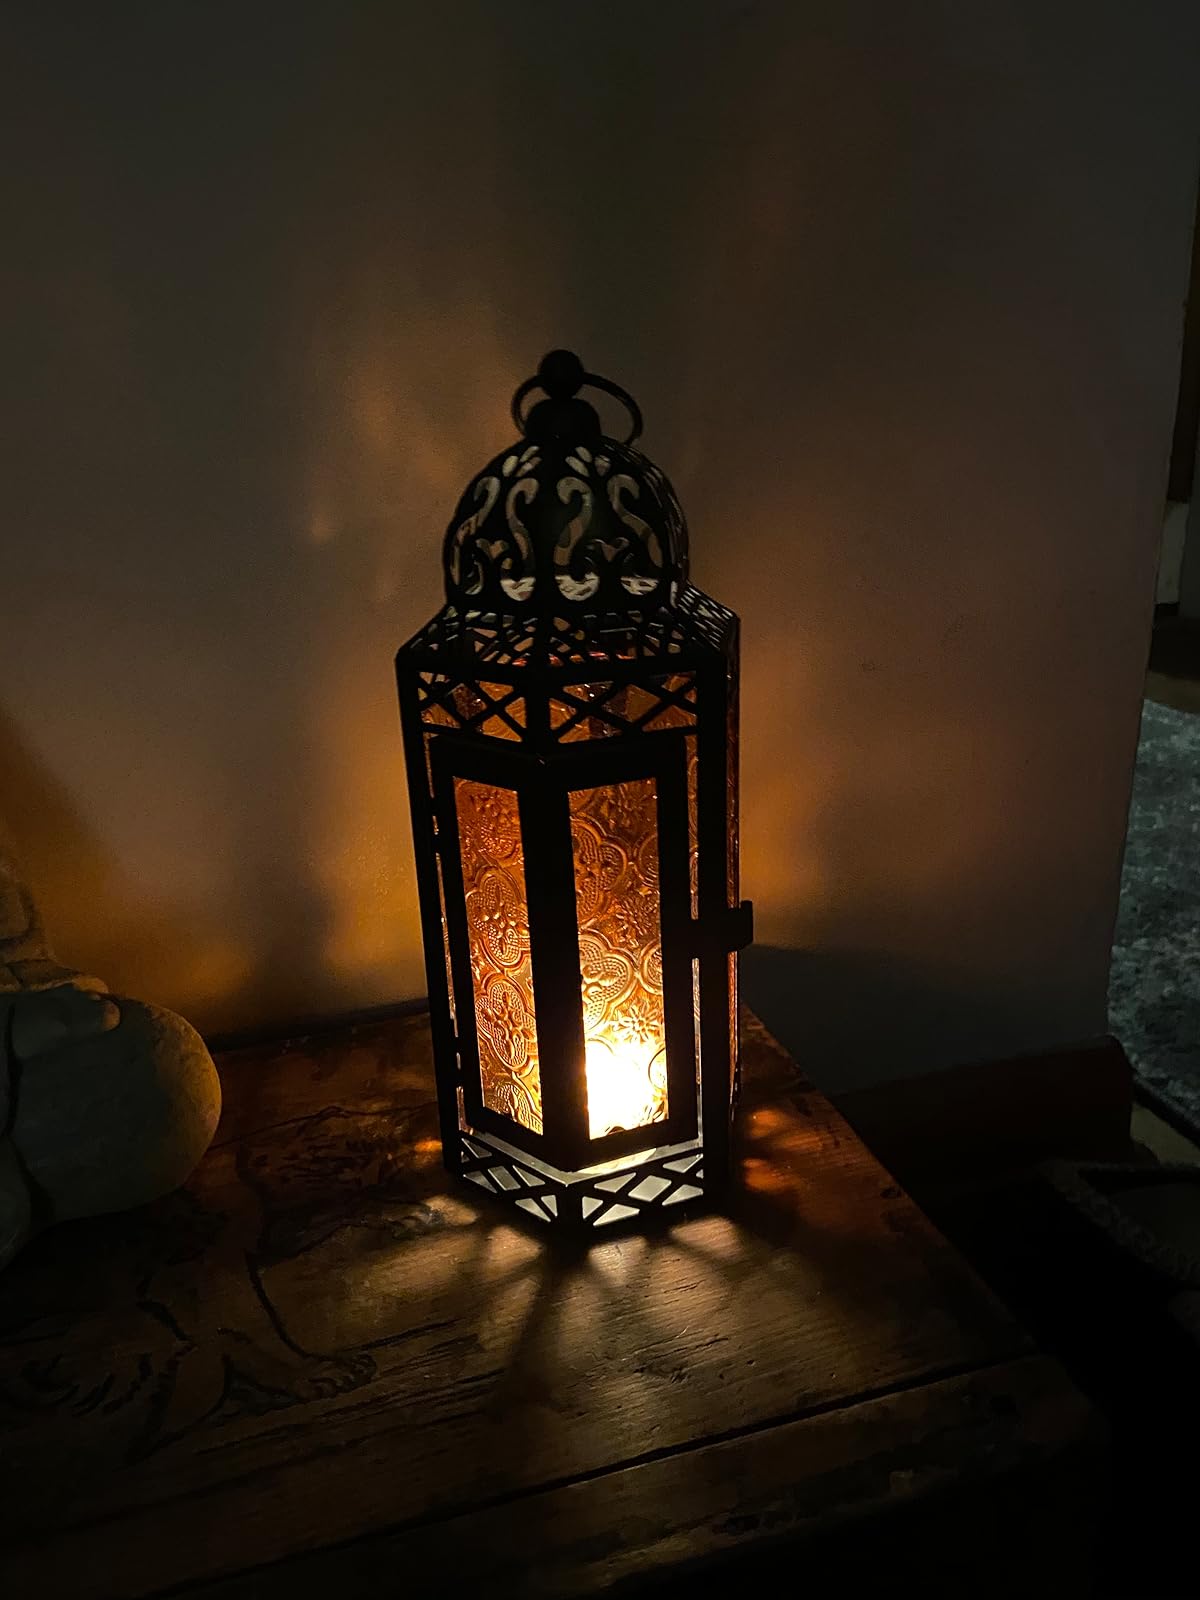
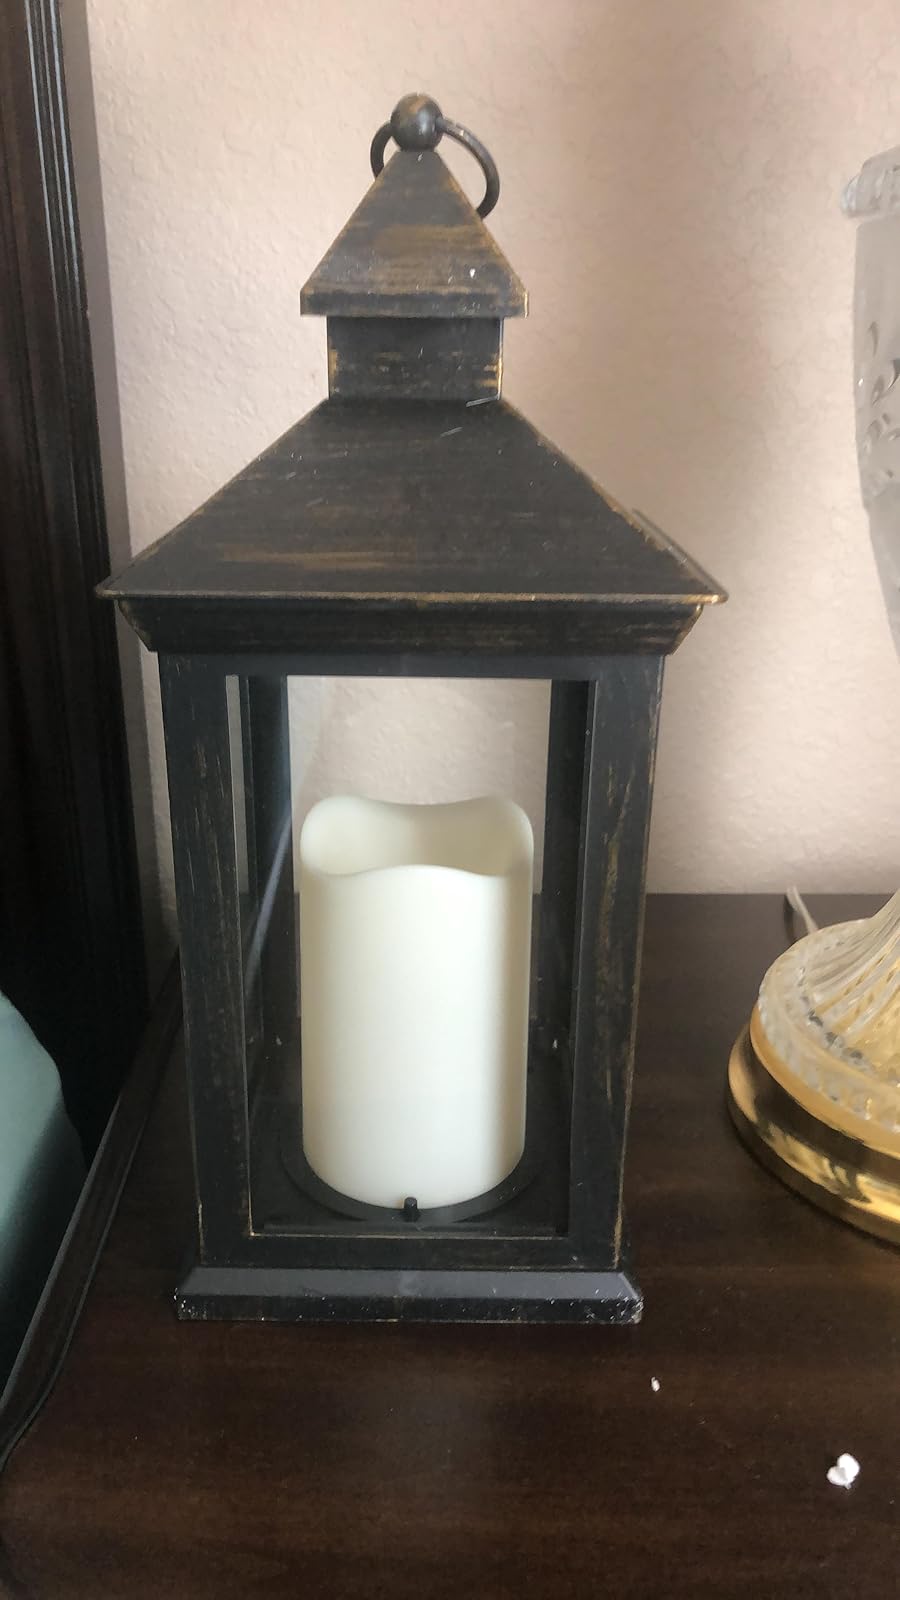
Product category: lantern
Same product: no